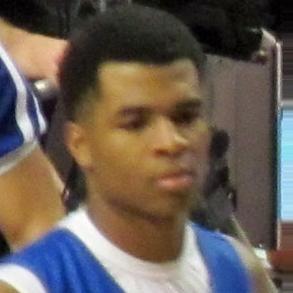
Age: 18